T. J. Hamblin

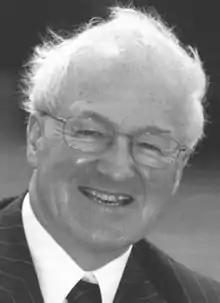
Professor Terence Hamblin

Terence John Hamblin (12 March 1943 – 8 January 2012) was a British academic and scientist who was professor of immunohaematology at the University of Southampton from 1987 until his death.